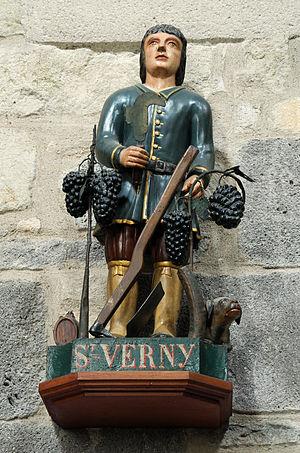
Beaumont
Saint Verny, appelé aussi Vernier, est, comme saint Vincent, un saint patron des vignerons ; il est honoré dans le centre de la France, notamment dans le vignoble des Côtes-d'auvergne, et en Franche-Comté. Il est connu sous le nom de Vernier en Franche-Comté et en Bourgogne et sous le nom de Verny en Auvergne ; il s'agit d'un saint des bords du Rhin, désigné en Allemagne comme Werner von Oberwesel.